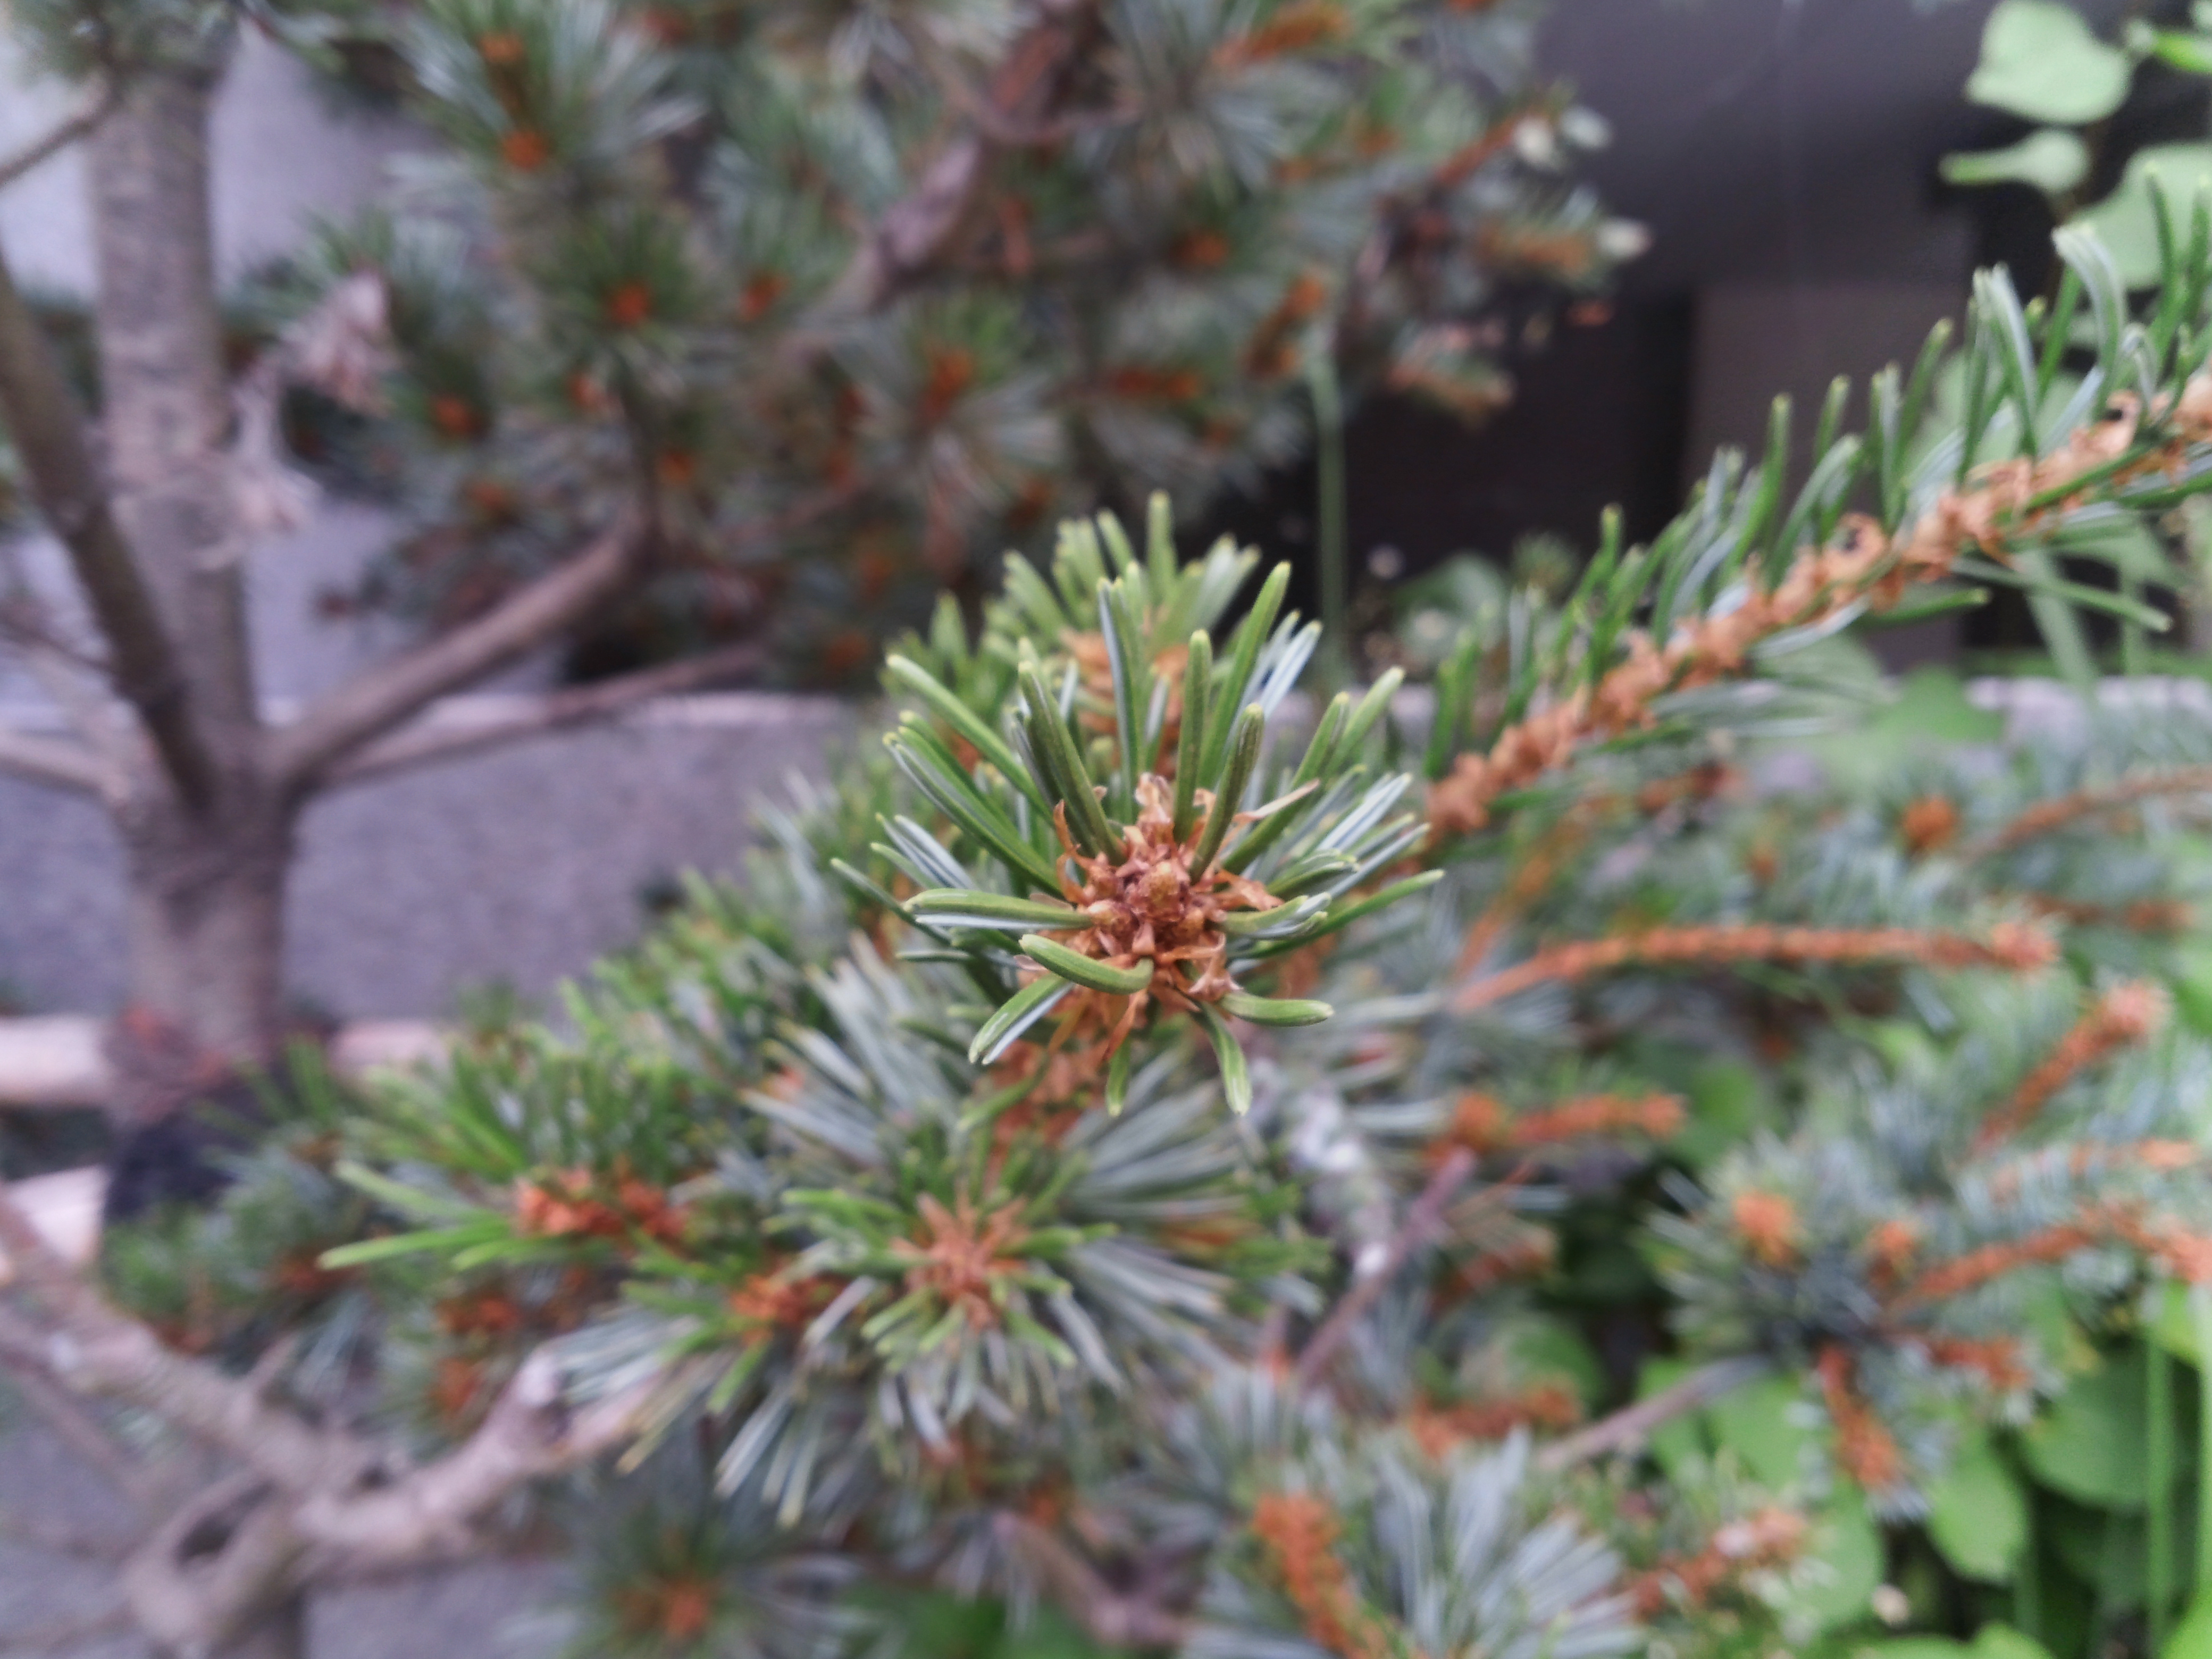
nature, plant, spruce, tree, pine family, conifer, fir, branch, pine, evergreen, biome, larch, cypress family, twig, subshrub, juniper